2004 New York Jets season

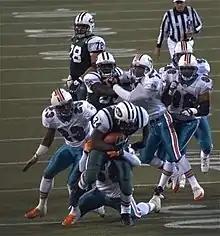
A rushing play by LaMont Jordan for New York against the Miami Dolphins in 2004, week 8

The 2004 New York Jets season was the franchise's 35th season in the National Football League (NFL), the 45th season overall, and the fourth under head coach Herman Edwards.